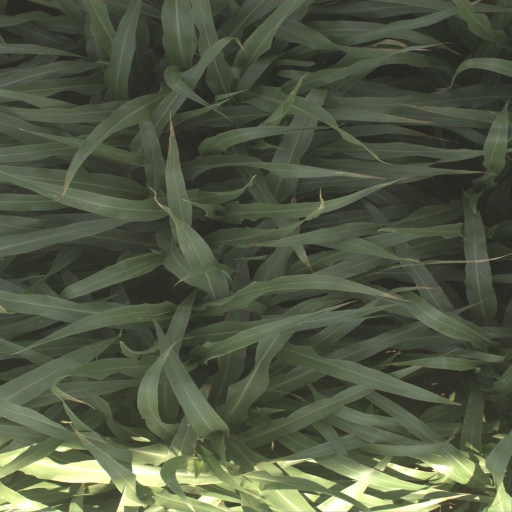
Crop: sorghum